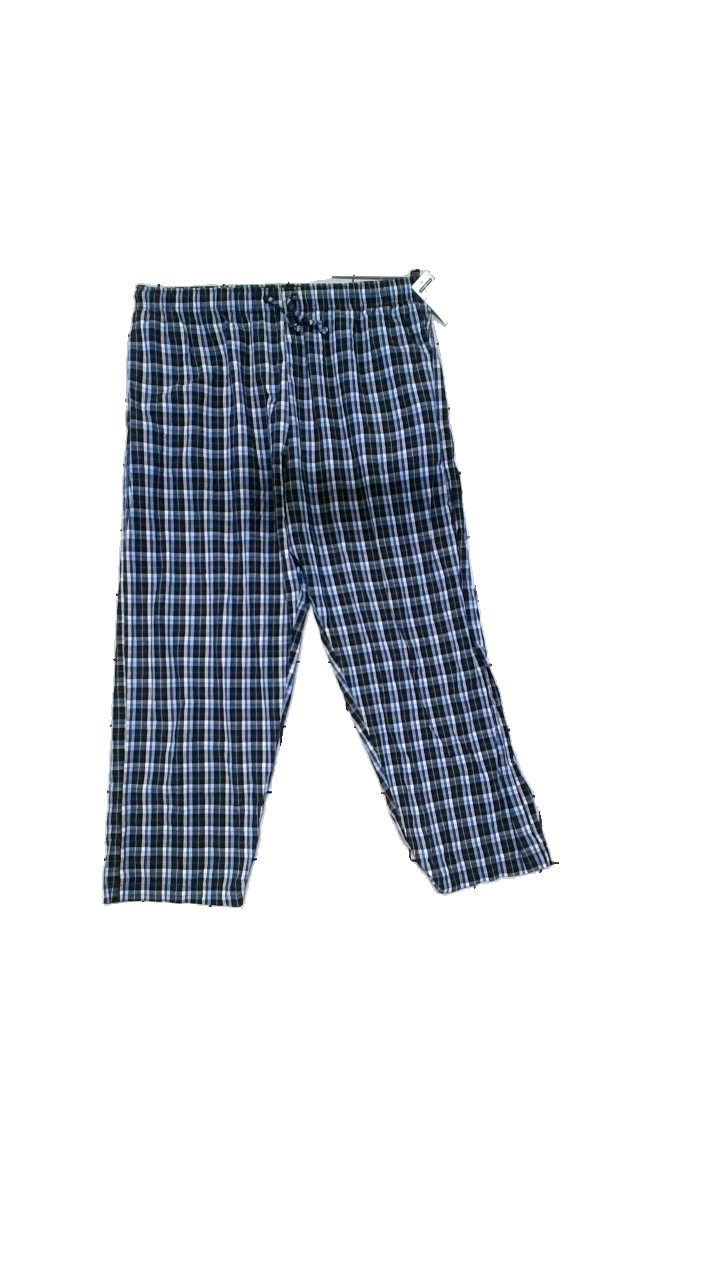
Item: Pajamas (Men)
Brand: Missing
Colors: Multicolor, Black, Blue
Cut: Regular, Loose
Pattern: Geometric print
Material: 100% cotton
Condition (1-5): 4
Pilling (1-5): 4
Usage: Reuse
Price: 50-100